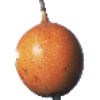
Label: Granadilla 1